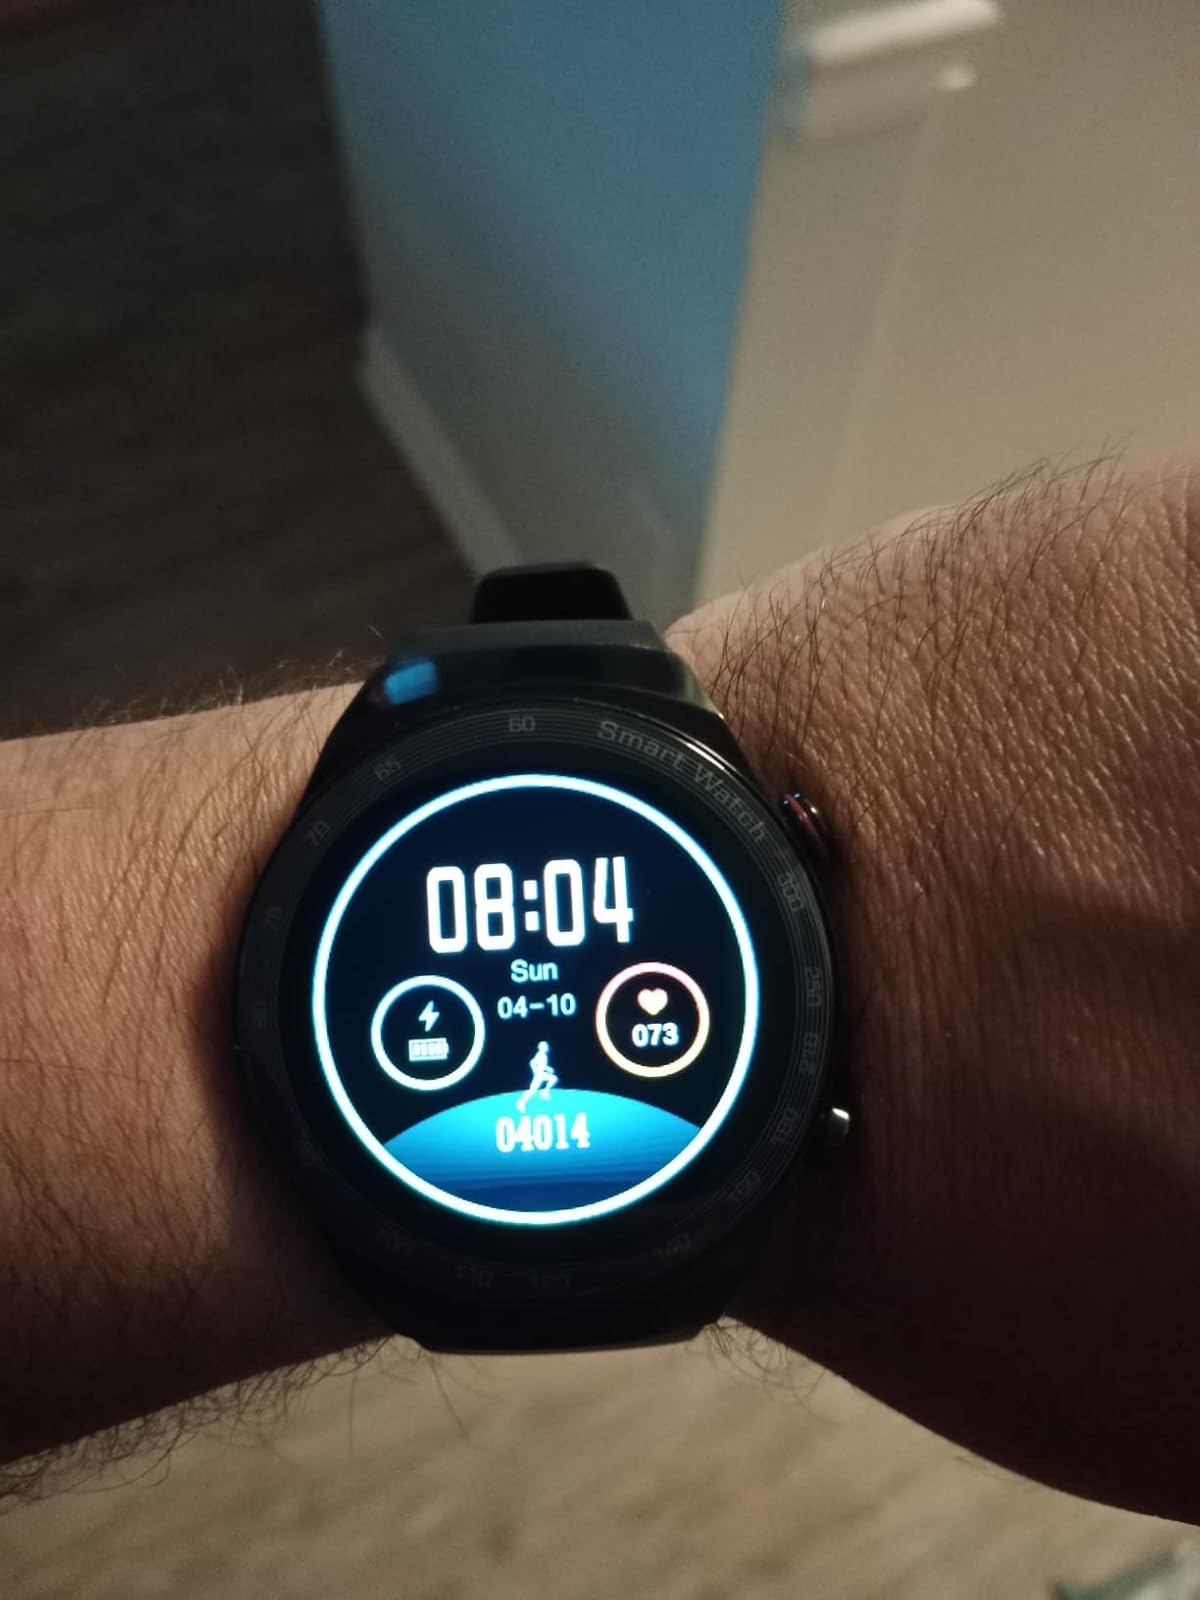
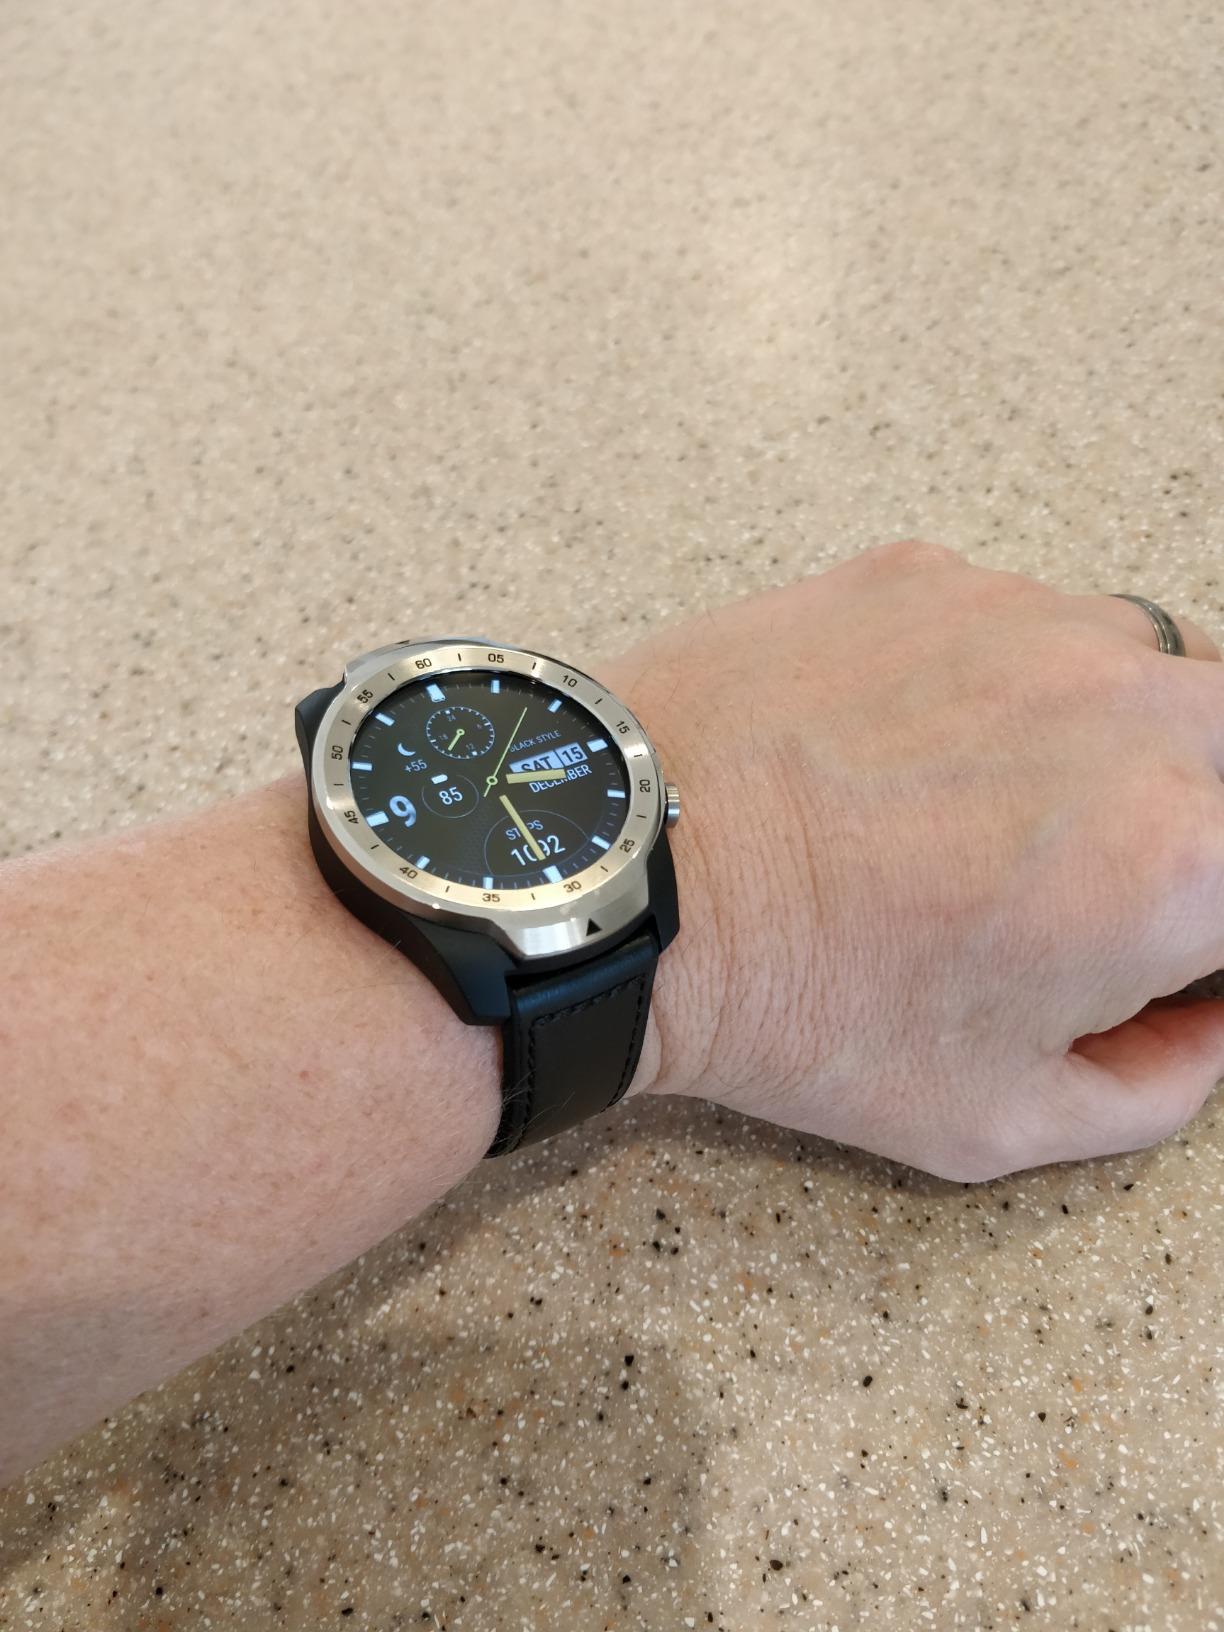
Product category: smartwatch
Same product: no